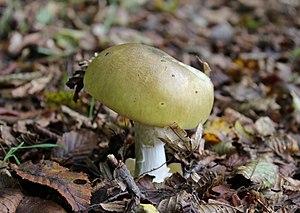
L’amanite phalloïde